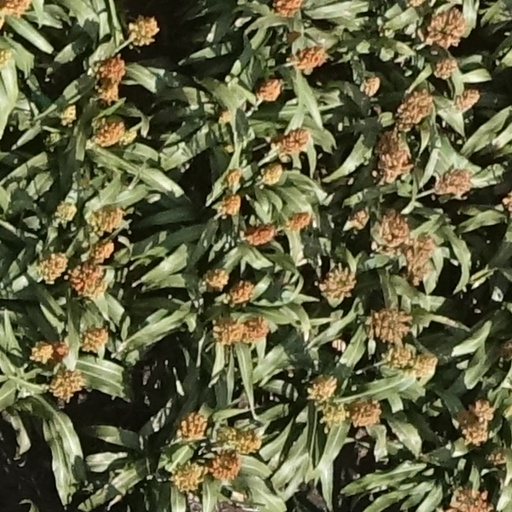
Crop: sorghum